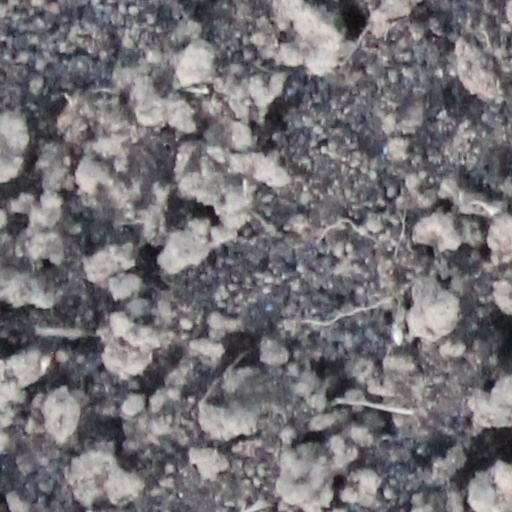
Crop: wheat